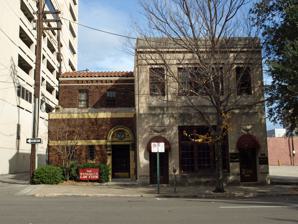
Building: Whilldin Building
Country: United States of America
Year built: 1923
United States historic place Whilldin Building U.S. National Register of Historic Places The Whilldin Building in November 2011 Show map of Birmingham, Alabama Show map of Alabama Show map of the United States Location 513–517 21st St., N, Birmingham, Alabama Coordinates 33°31′9″N 86°48′25″W / 33.51917°N 86.80694°W / 33.51917; -86.80694 Area 0.1 acres (0.040 ha) Built 1923 Architect D. O. Whilldin NRHP reference No. 82002044 Added to NRHP March 25, 1982 The Whilldin Building is the former office of Alabama architect David Oliver Whilldin .  Located on 21st Street North, now Richard Arrington Junior Boulevard North, in Birmingham, Alabama , the building was designed and built by Whilldin during 1923 and 1924 and added to the National Register of Historic Places in 1982. The site is now the office of the Wininger Law Firm. Whilldin designed the structure to appear as two separate buildings.  The larger, white half of the building is covered with a smooth limestone and features four Tuscan pilasters that carry an entablature and the cornice . The smaller, left half of the building, held Whilldin's personal office.  It is set slightly back from the street and faced in dark brick with terra cotta and stone detailing.  The most remarkable aspect of the left facade is the entrance.  Full-sized drawings detail the ring of acanthus leaves , the beribboned wreath panel, and the consoles that support the arched hood over the entry vestibule .  A band of yellow terra cotta continues across the facade from the lintel of the door to the space above the windows.  Within this band appears the inscription "D.O. WHILLDIN, ARCHITECT". Whilldin Building Facade Whilldin Building Entry In 2012, David Wininger, the current owner of the building, commissioned a New York Yankees themed mural on the side of the structure. Depicted are: Babe Ruth , Lou Gehrig , Joe DiMaggio , Mickey Mantle , Derek Jeter , and Yogi Berra . [1] New York Yankees Mural References